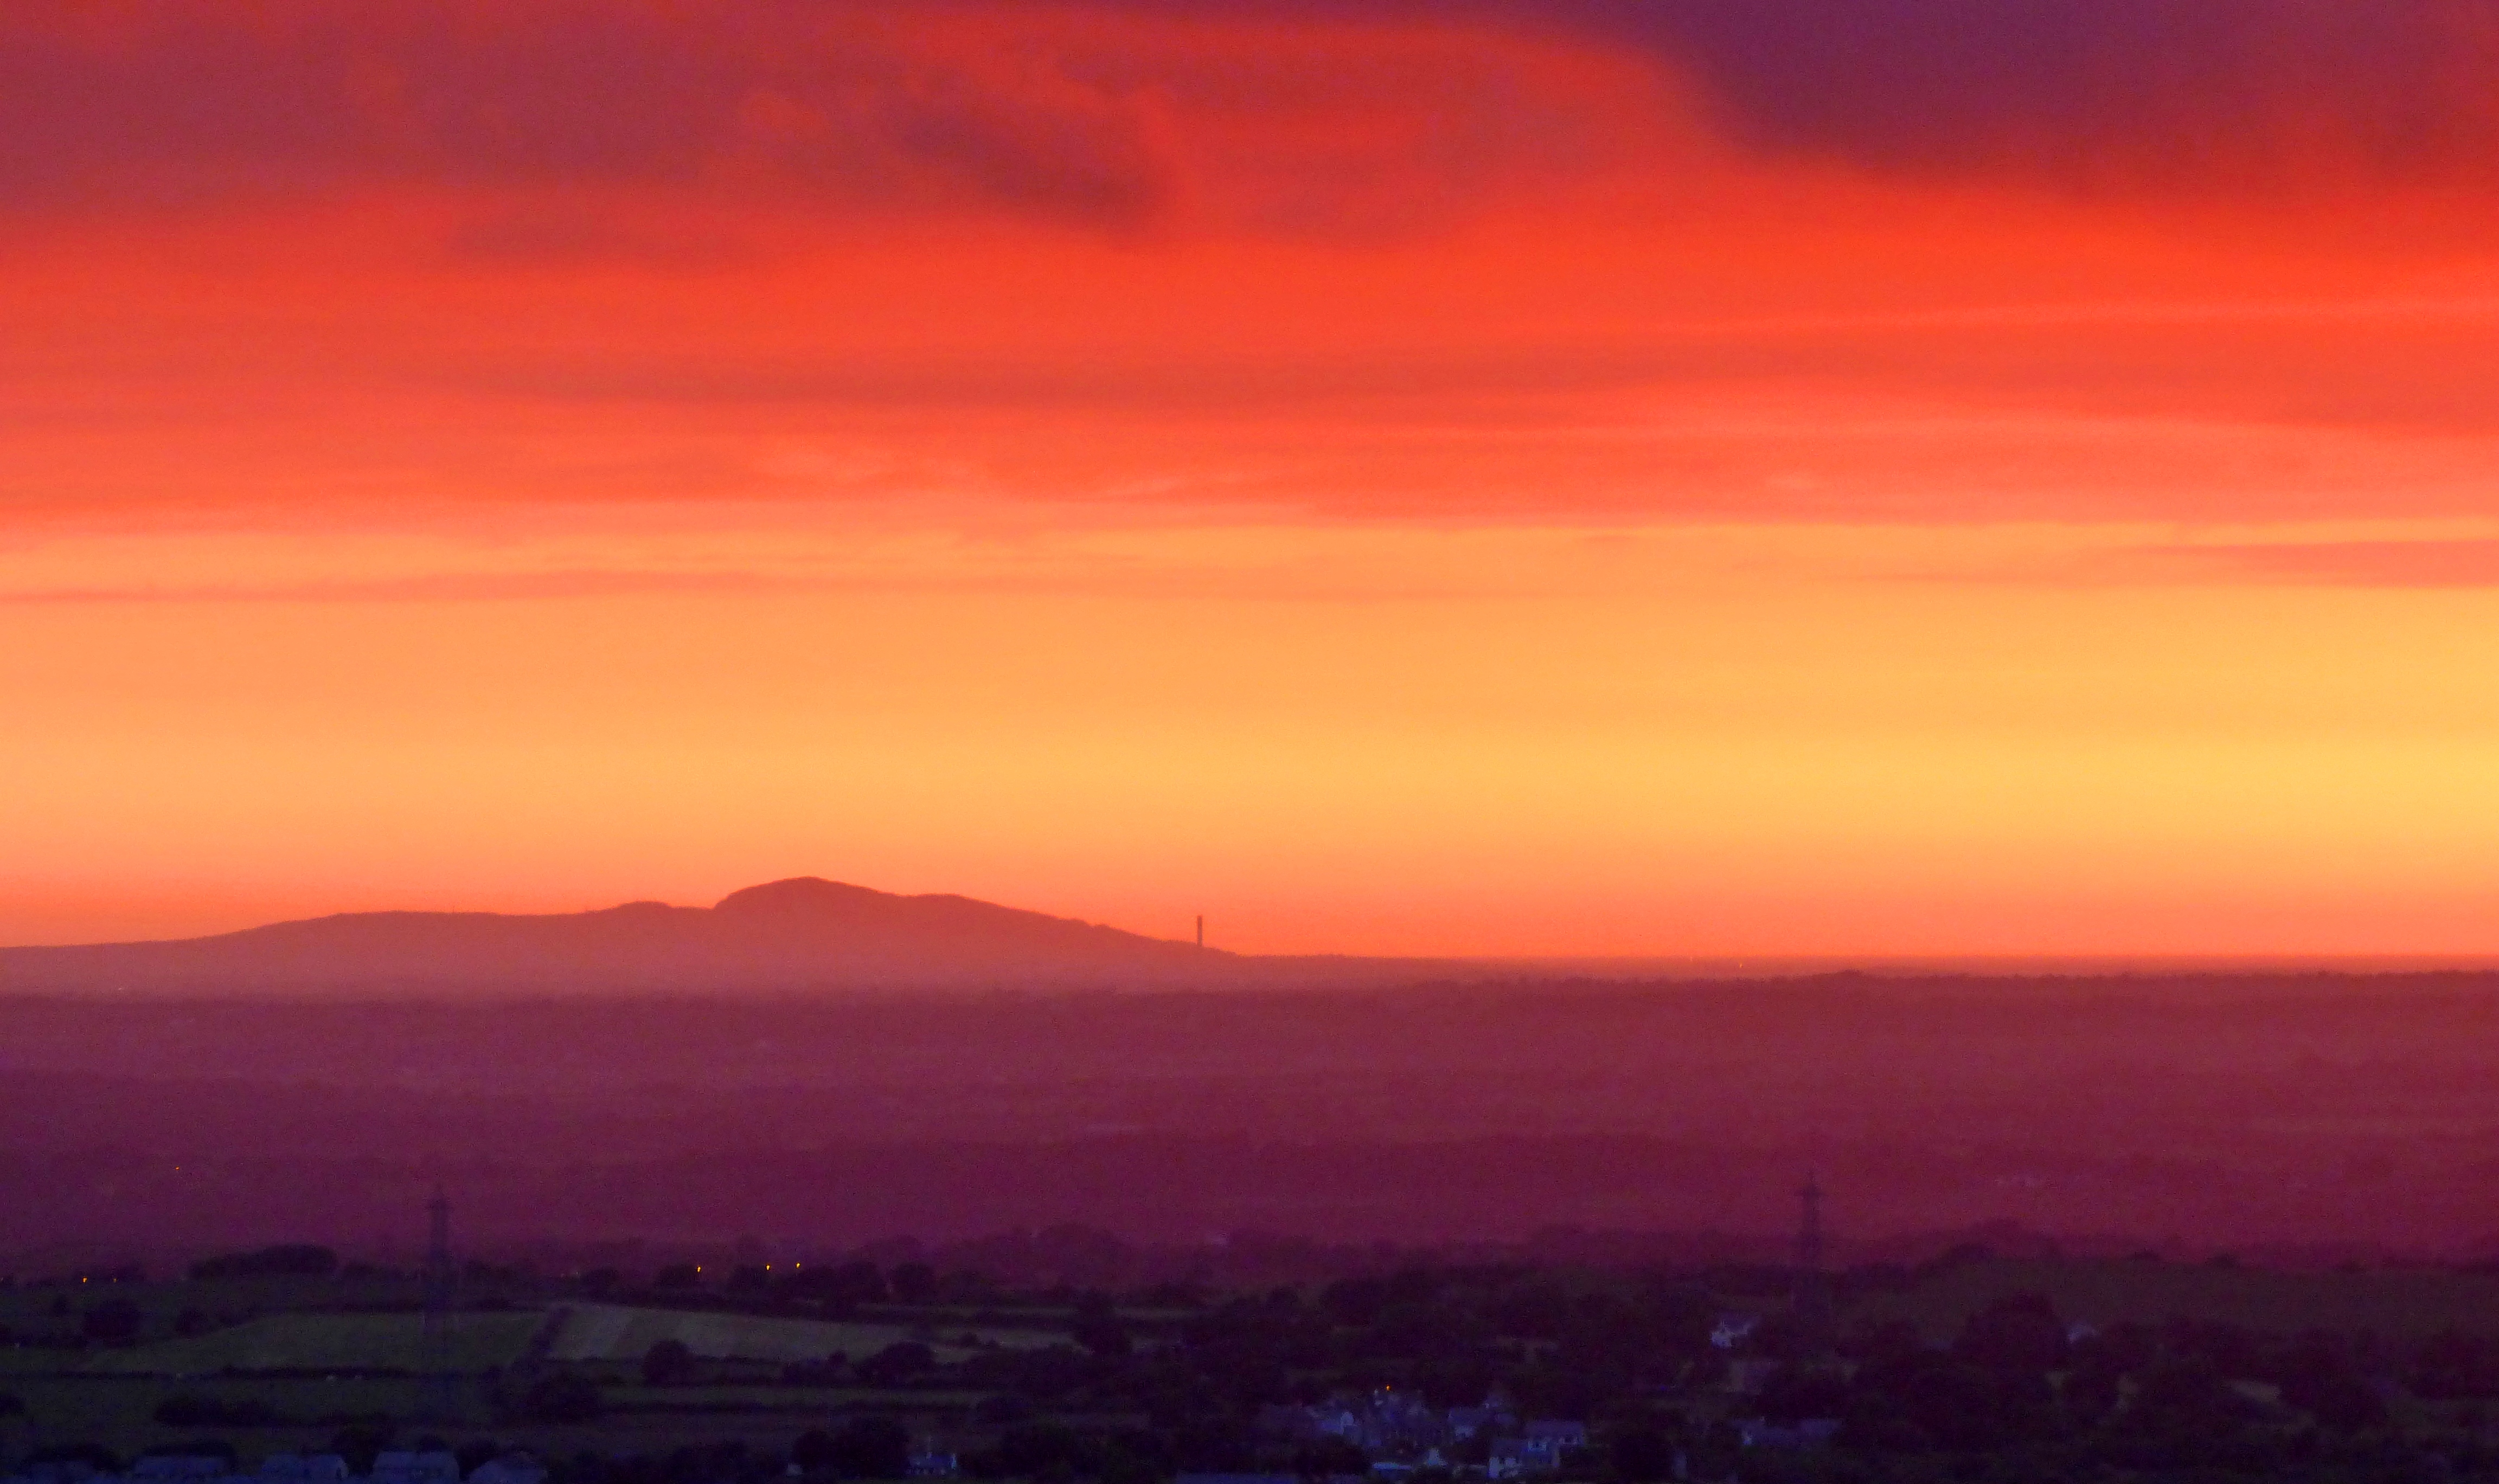
horizon, sky, sunrise, sunset, morning, dawn, atmosphere, dusk, evening, afterglow, red sky at morning